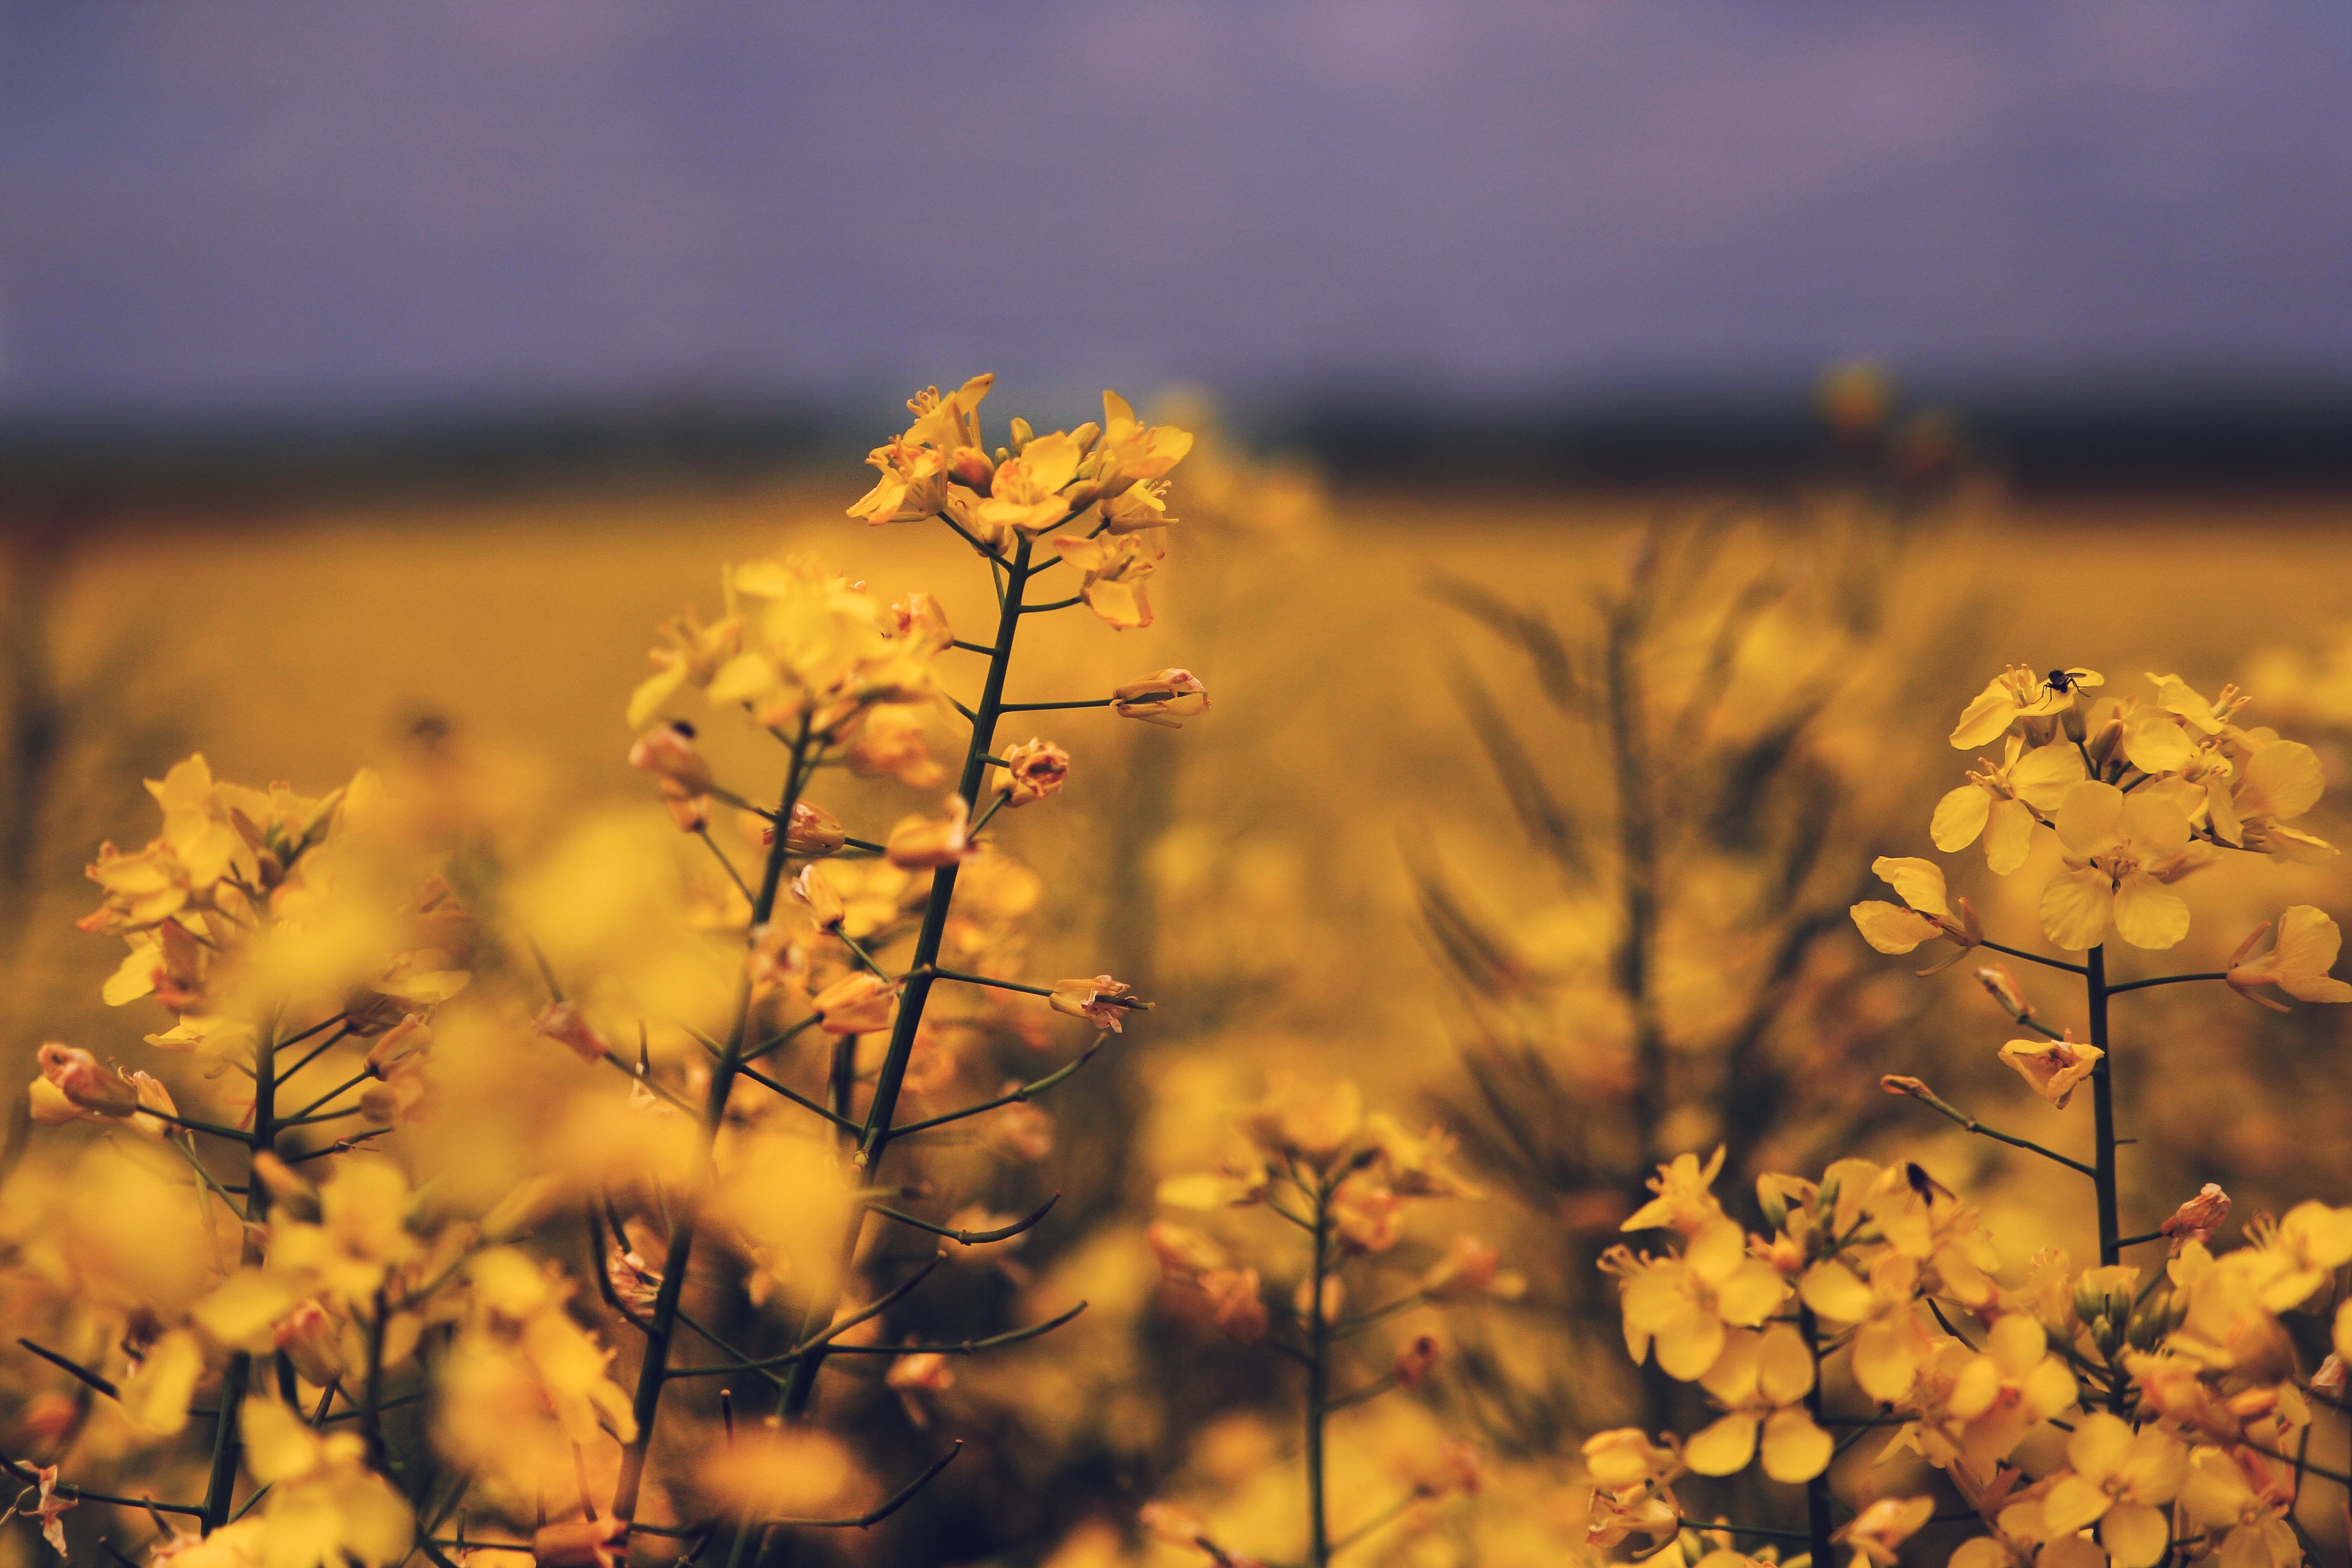
tree, nature, horizon, branch, blossom, plant, sky, sun, sunrise, sunset, field, sunlight, morning, leaf, flower, bloom, dawn, summer, dusk, evening, food, produce, autumn, yellow, agriculture, flora, season, wildflower, macro photography, oilseed rape, flowering plant, atmospheric phenomenon, grass family